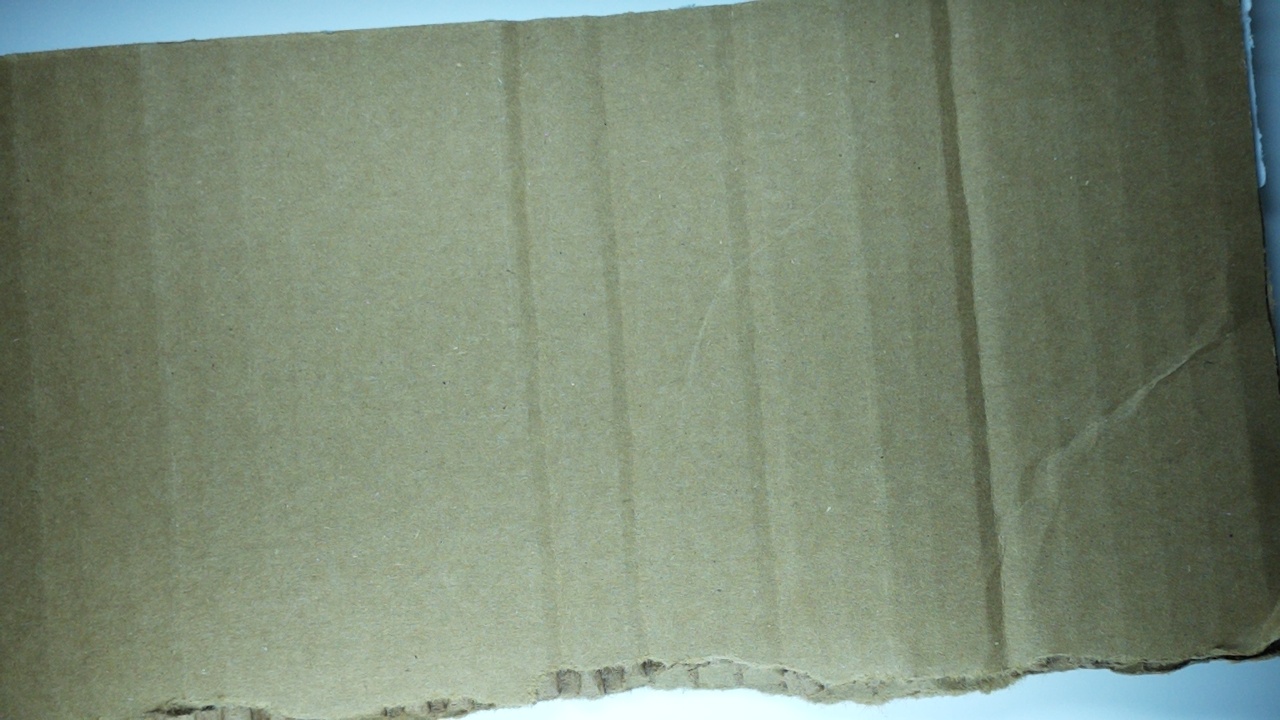
Label: recycle